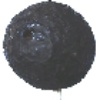
Label: Avocado ripe 1